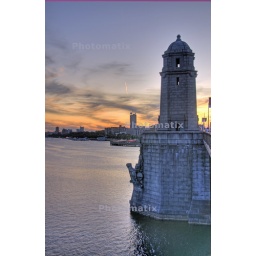
messing with photomatix again to bring out the stone detail with the sky, don't know what the deal is with the streak in the sky